Madrid Nuevo Norte

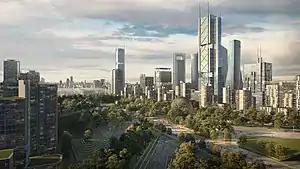
A graphical representation of the projected future appearance of the area

Madrid Nuevo Norte (Madrid New North), previously known as Operación Chamartín, is an urban redevelopment programme in the Spanish capital city of Madrid, managed and promoted by privately owned company Distrito Castellana Norte. After a decades-long administrative struggle, construction works are set to finally begin in 2021 and may only be completed by 2045. If executed in its entirety following current plans, the project will reshape 2.65 million square metres of land and create an estimated 241,700 new jobs.